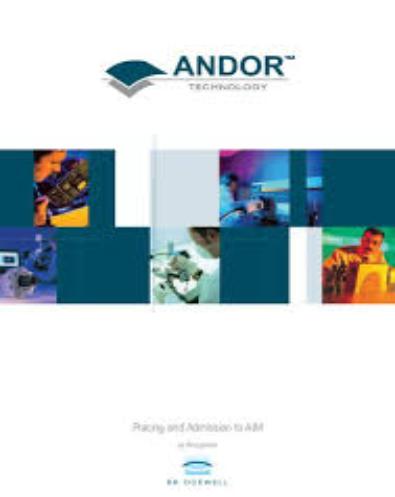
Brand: andor technology
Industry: Electronic